Ohhh...Alright...

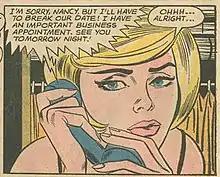
"Ohhh...Alright..." source was "Secret Hearts" #88, June 1963

Measuring 91.4 cm × 96.5 cm (36 in × 38 in), "Ohhh...Alright..." is derived from the June 1963 edition of "Secret Hearts" #88 by Arleigh Publishing Corp. (now part of D. C. Comics). After 1963, Lichtenstein's comics-based women "...look hard, crisp, brittle, and uniformly modish in appearance, as if they all came out of the same pot of makeup." This particular example is one of several that are cropped so closely that the hair flows beyond the edges of the canvas. The image was featured in the edition of November 8, 1993 of "Time", which discussed the 1993 Lichtenstein retrospective at the Solomon R. Guggenheim Museum. It was also the image used to promote the 2012 Lichtenstein retrospective at the Art Institute of Chicago. This was painted at the apex of Lichtenstein's use of enlarged dots, cropping and magnification of the original source.